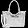
Label: Bag